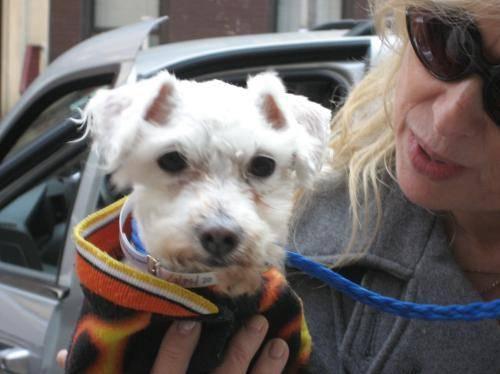
dog